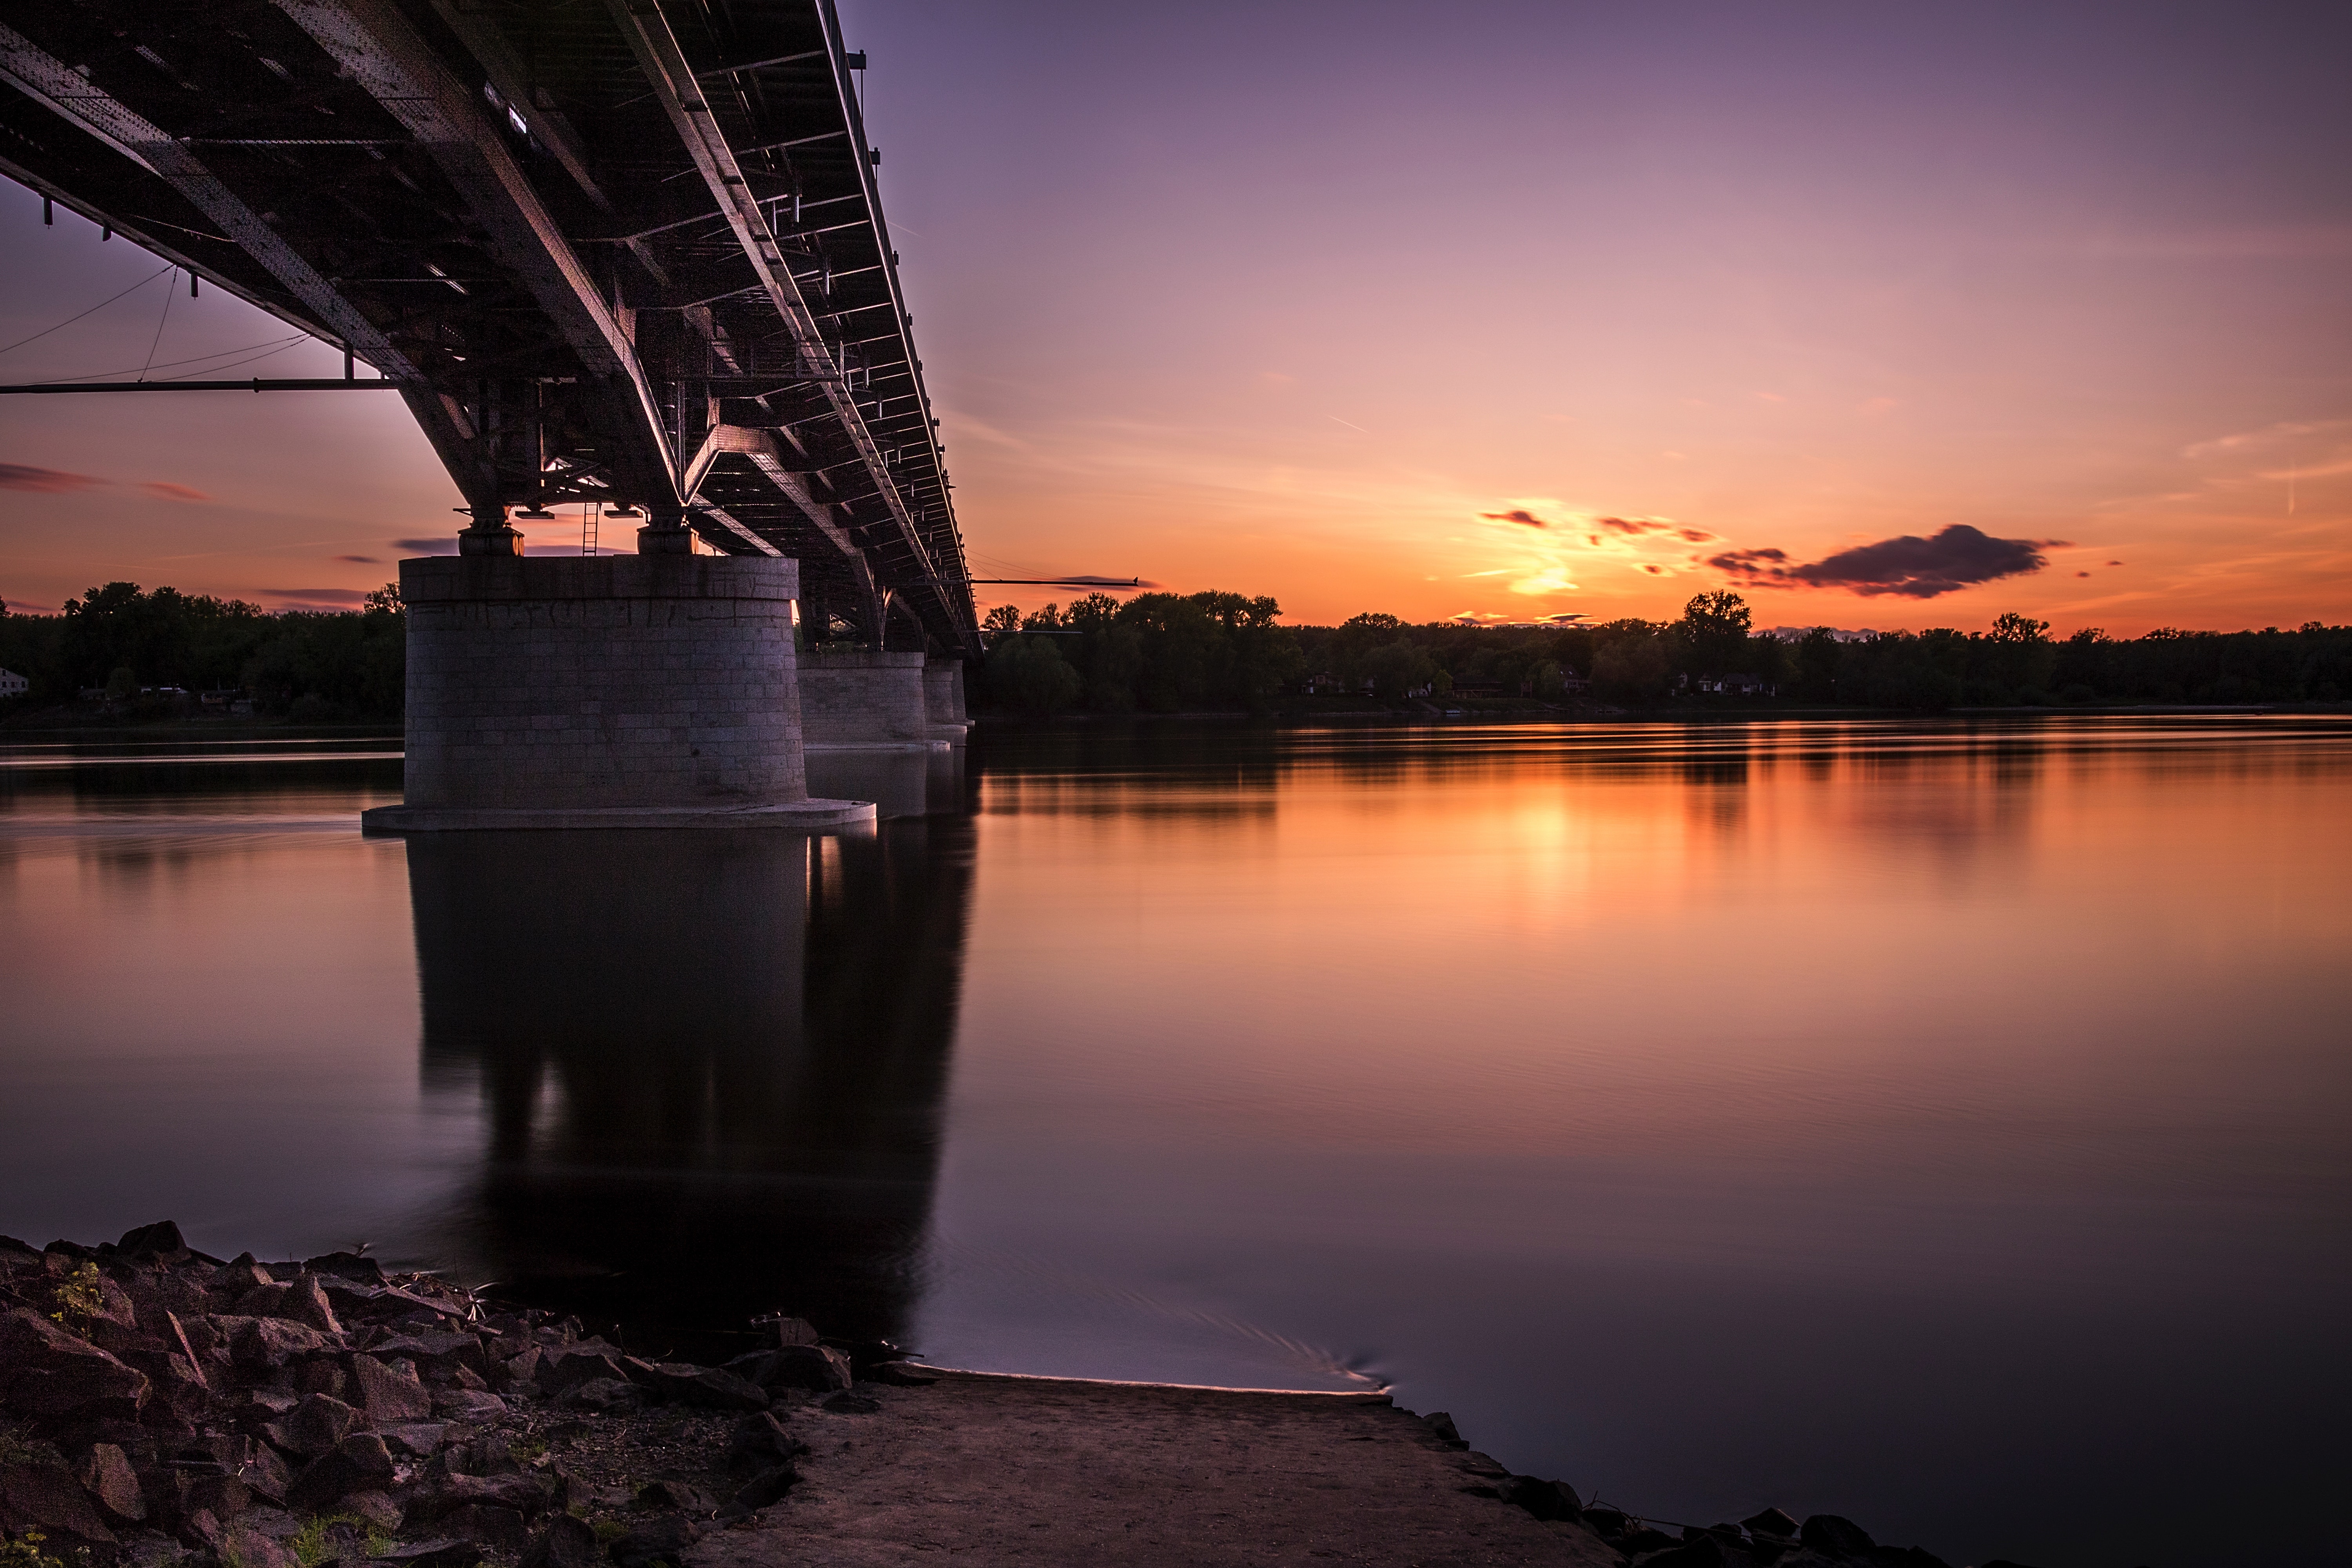
sky, water, reflection, river, evening, sunset, water resources, dusk, waterway, morning, bridge, cloud, horizon, afterglow, night, calm, reservoir, sunrise, tree, sea, lake, architecture, landscape, dawn, inlet, bank, channel, boat, vehicle, nonbuilding structure, ocean, loch, city, sound, bay